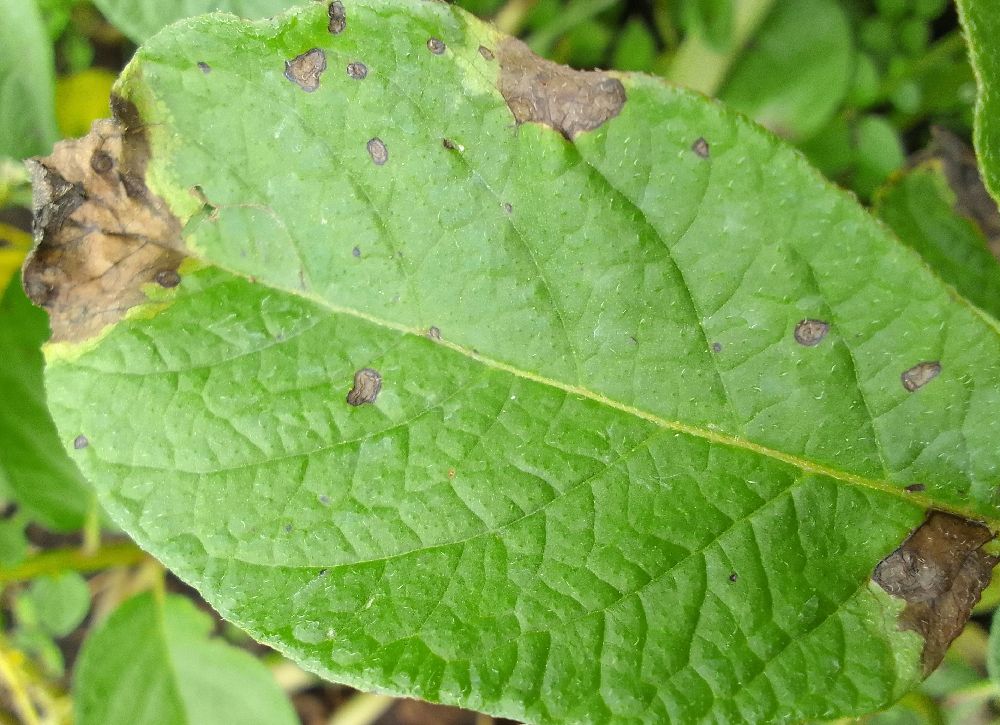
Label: Late blight